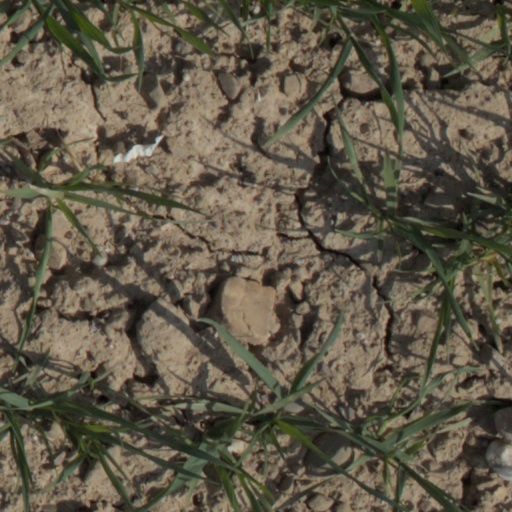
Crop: wheat